Speak of the Devil: The Canon of Anton LaVey

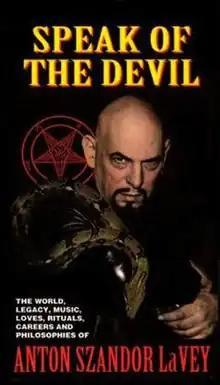

Speak of the Devil: The Canon of Anton LaVey is a documentary film about Church of Satan founder Anton LaVey, released in 1993 through Wavelength Video and directed by Nick Bougas.